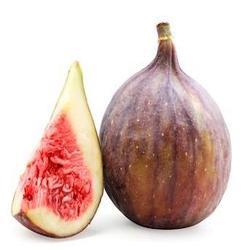
Label: Fig